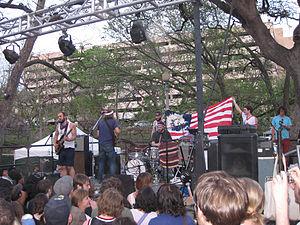
Akron/Family est un groupe de rock expérimental américain. Il est influencé par la folk et formé en 2002. Ses membres vivent actuellement à Portland, Los Angeles et Joshua Tree.